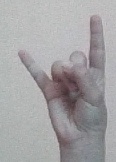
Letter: la